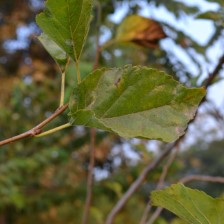
Variety: Kamphaengsaeng42